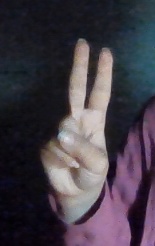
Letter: taa